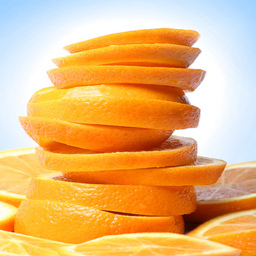
Label: Orange